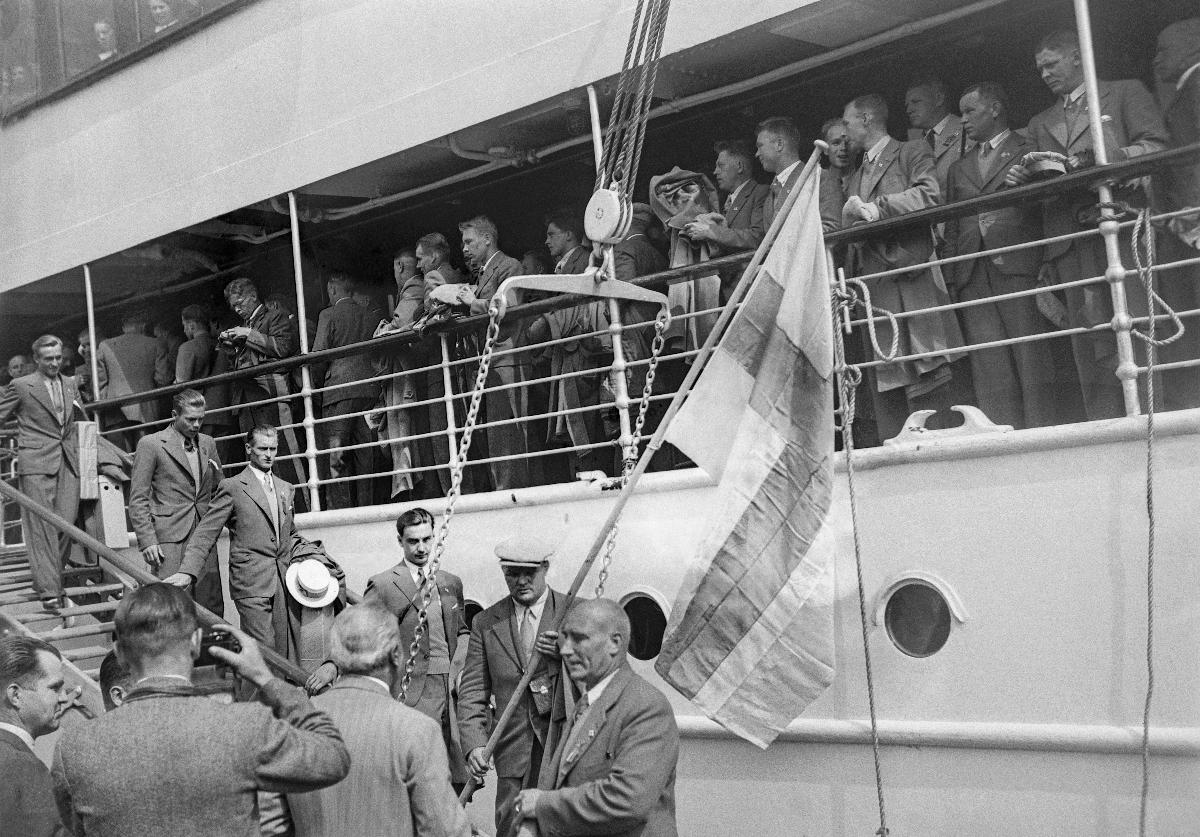
Suomalaisurheilijat palaavat Berliinin olympialaisista 1936
De finska idrottsmännen återvänder från olympiska spelen i Berlin 1936; Finnish sportsmen return from Berlin Olympics 1936
sisällön kuvaus: Suomalaisurheilijat palaavat Berliinin olympialaisista Helsinkiin 14.8.1936. content description: The Finnish sportsmen return from Berlin Olympics to Helsinki 14.8.1936. innehållsbeskrivning: De finska idrottsmännen återvänder från olympiska spelen till Helsingfors 1936.
Kuvaaja: Sundström, Hugo, kuvaaja
Vuosi: 1936
Paikka: Suomi, Uusimaa, Helsinki
Aiheet: urheilijat; olympialaiset; paluu; satamat; Kesäolympialaiset 1936; saapuminen; HBL; athletes; Olympics; harbours; sports; sportsmen; arrival; return; summer olympics 1936; idrottare; olympiska spelen; återkomst; hamnar; sport; idrott; sportare; olympiaden; ankomst; återvändo; sommarolympiaden 1936